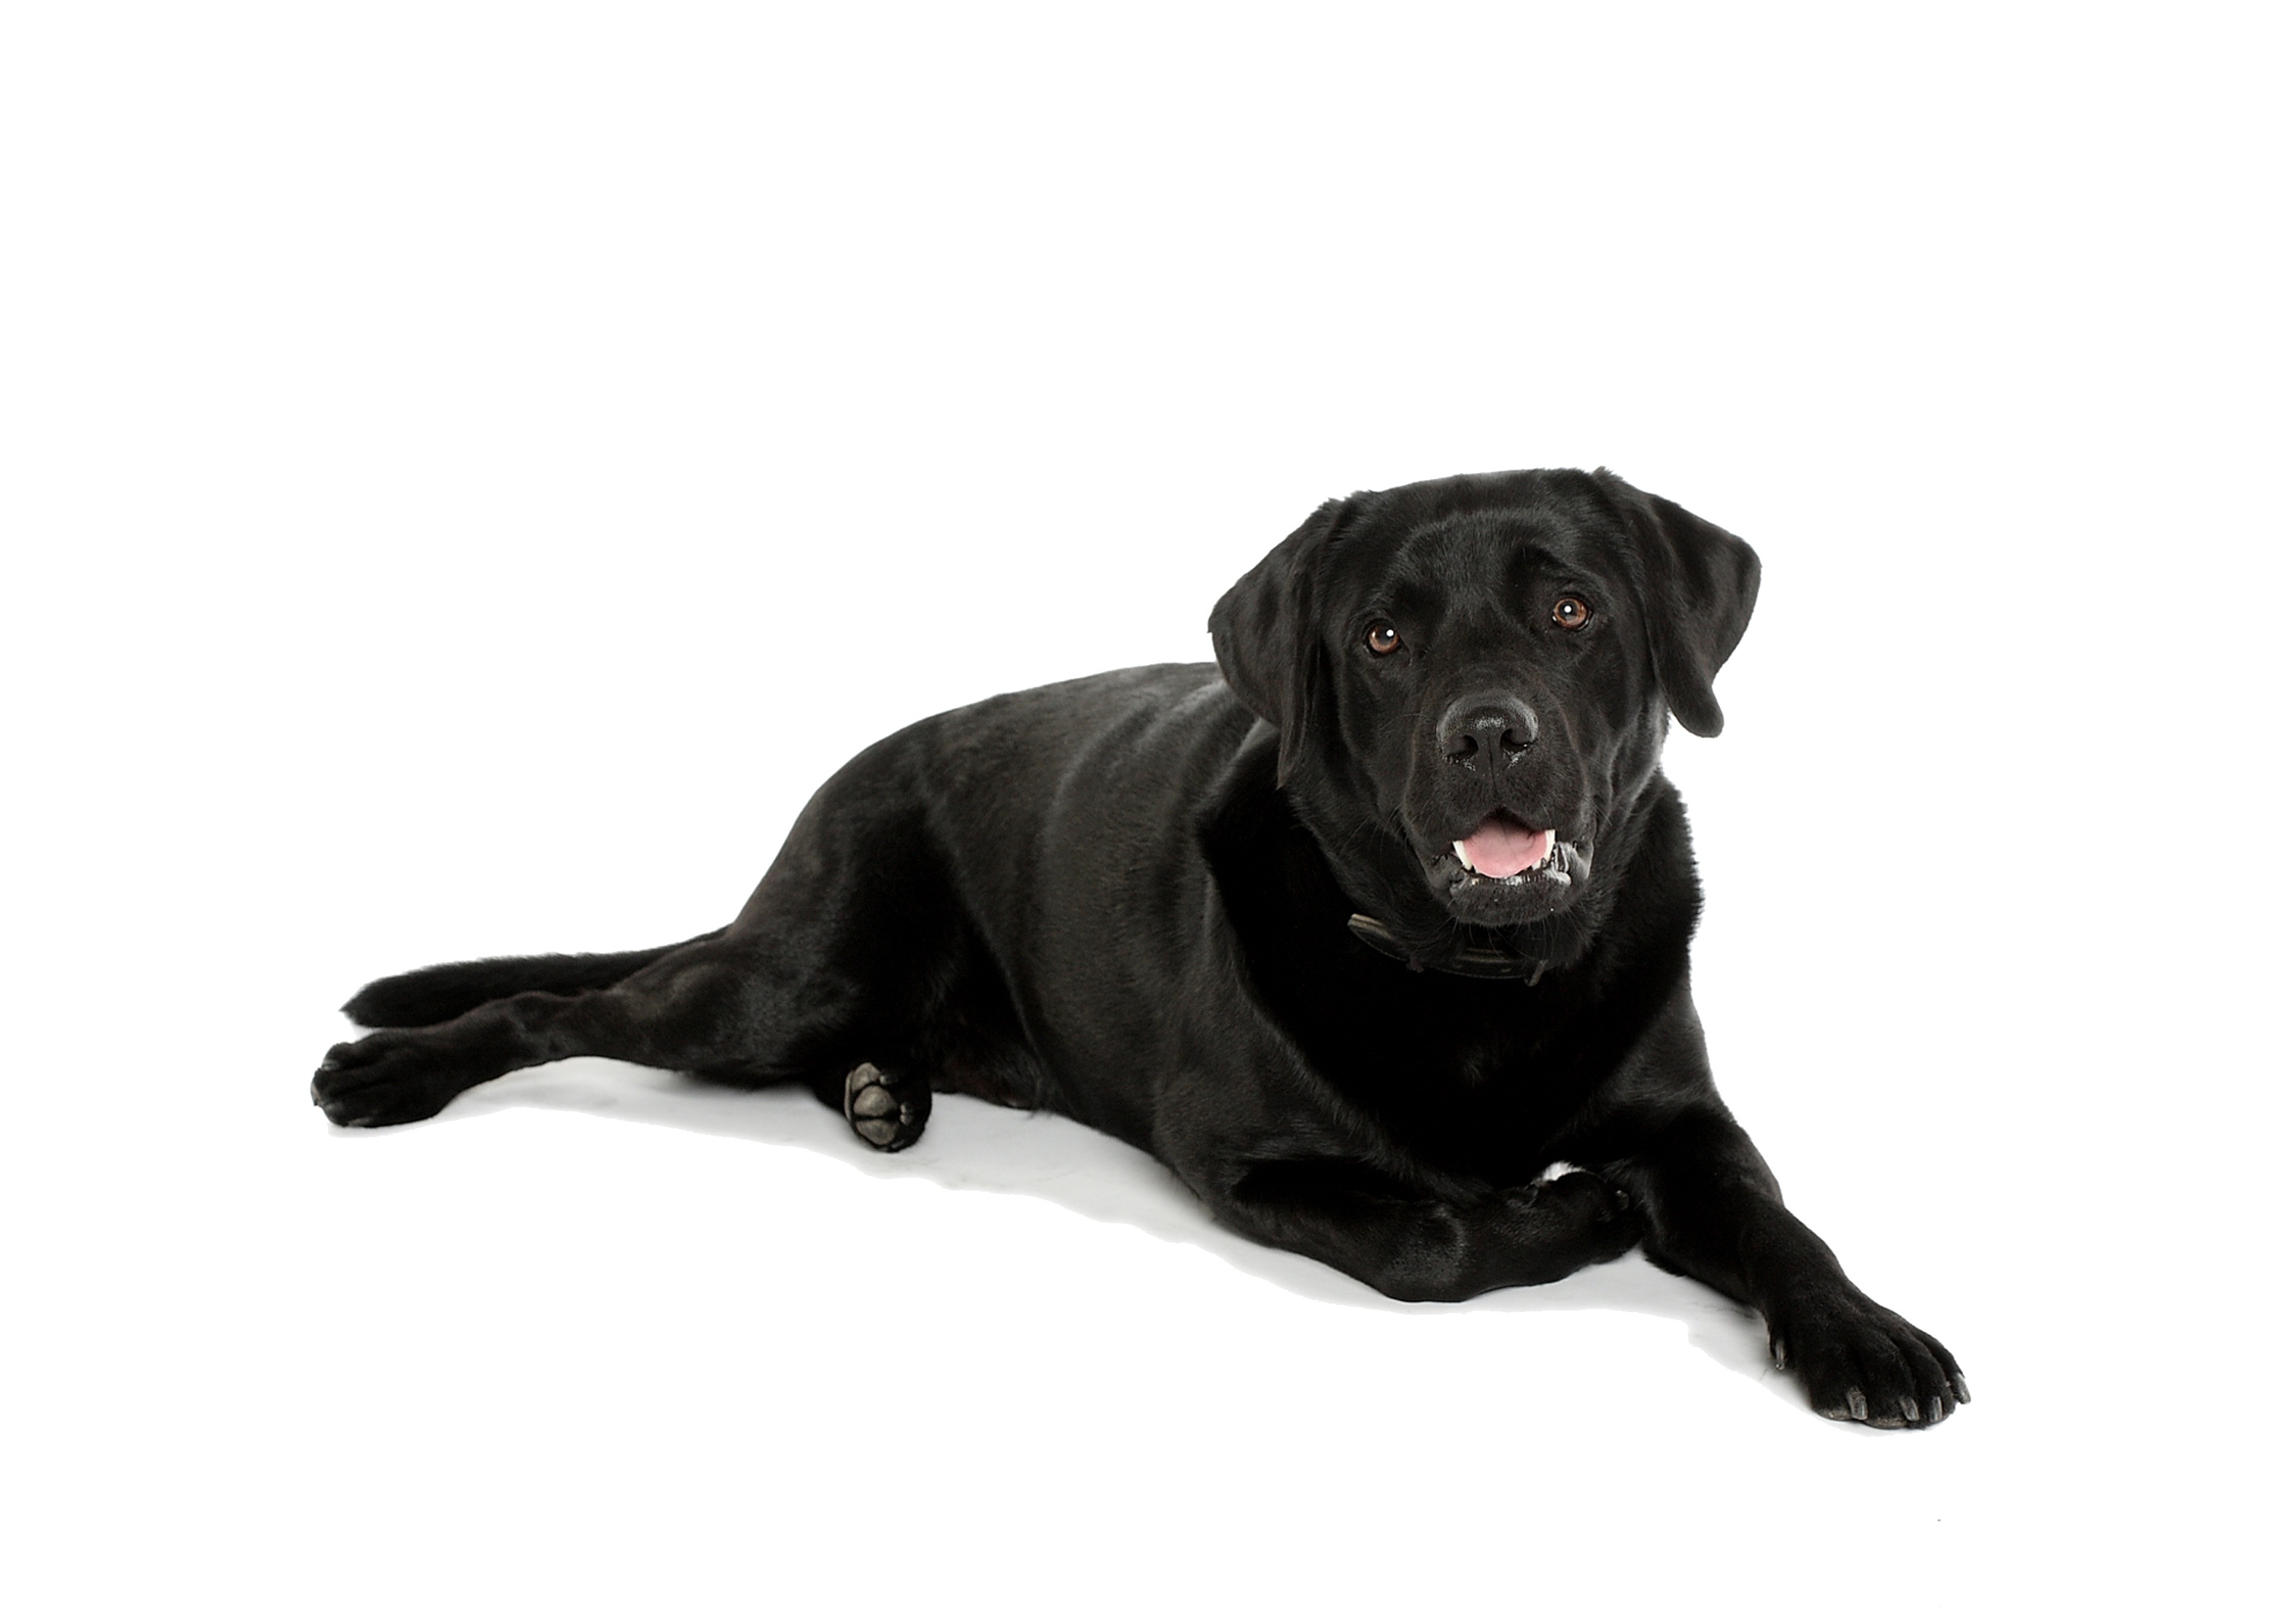
dog, pet, mammal, black, labrador retriever, labrador, dog breed, retriever, dog like mammal